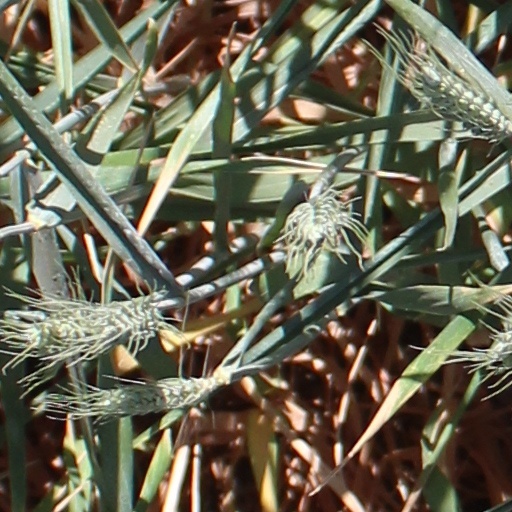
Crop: wheat